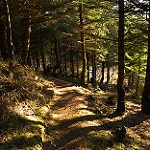
Label: forest